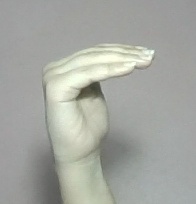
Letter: haa